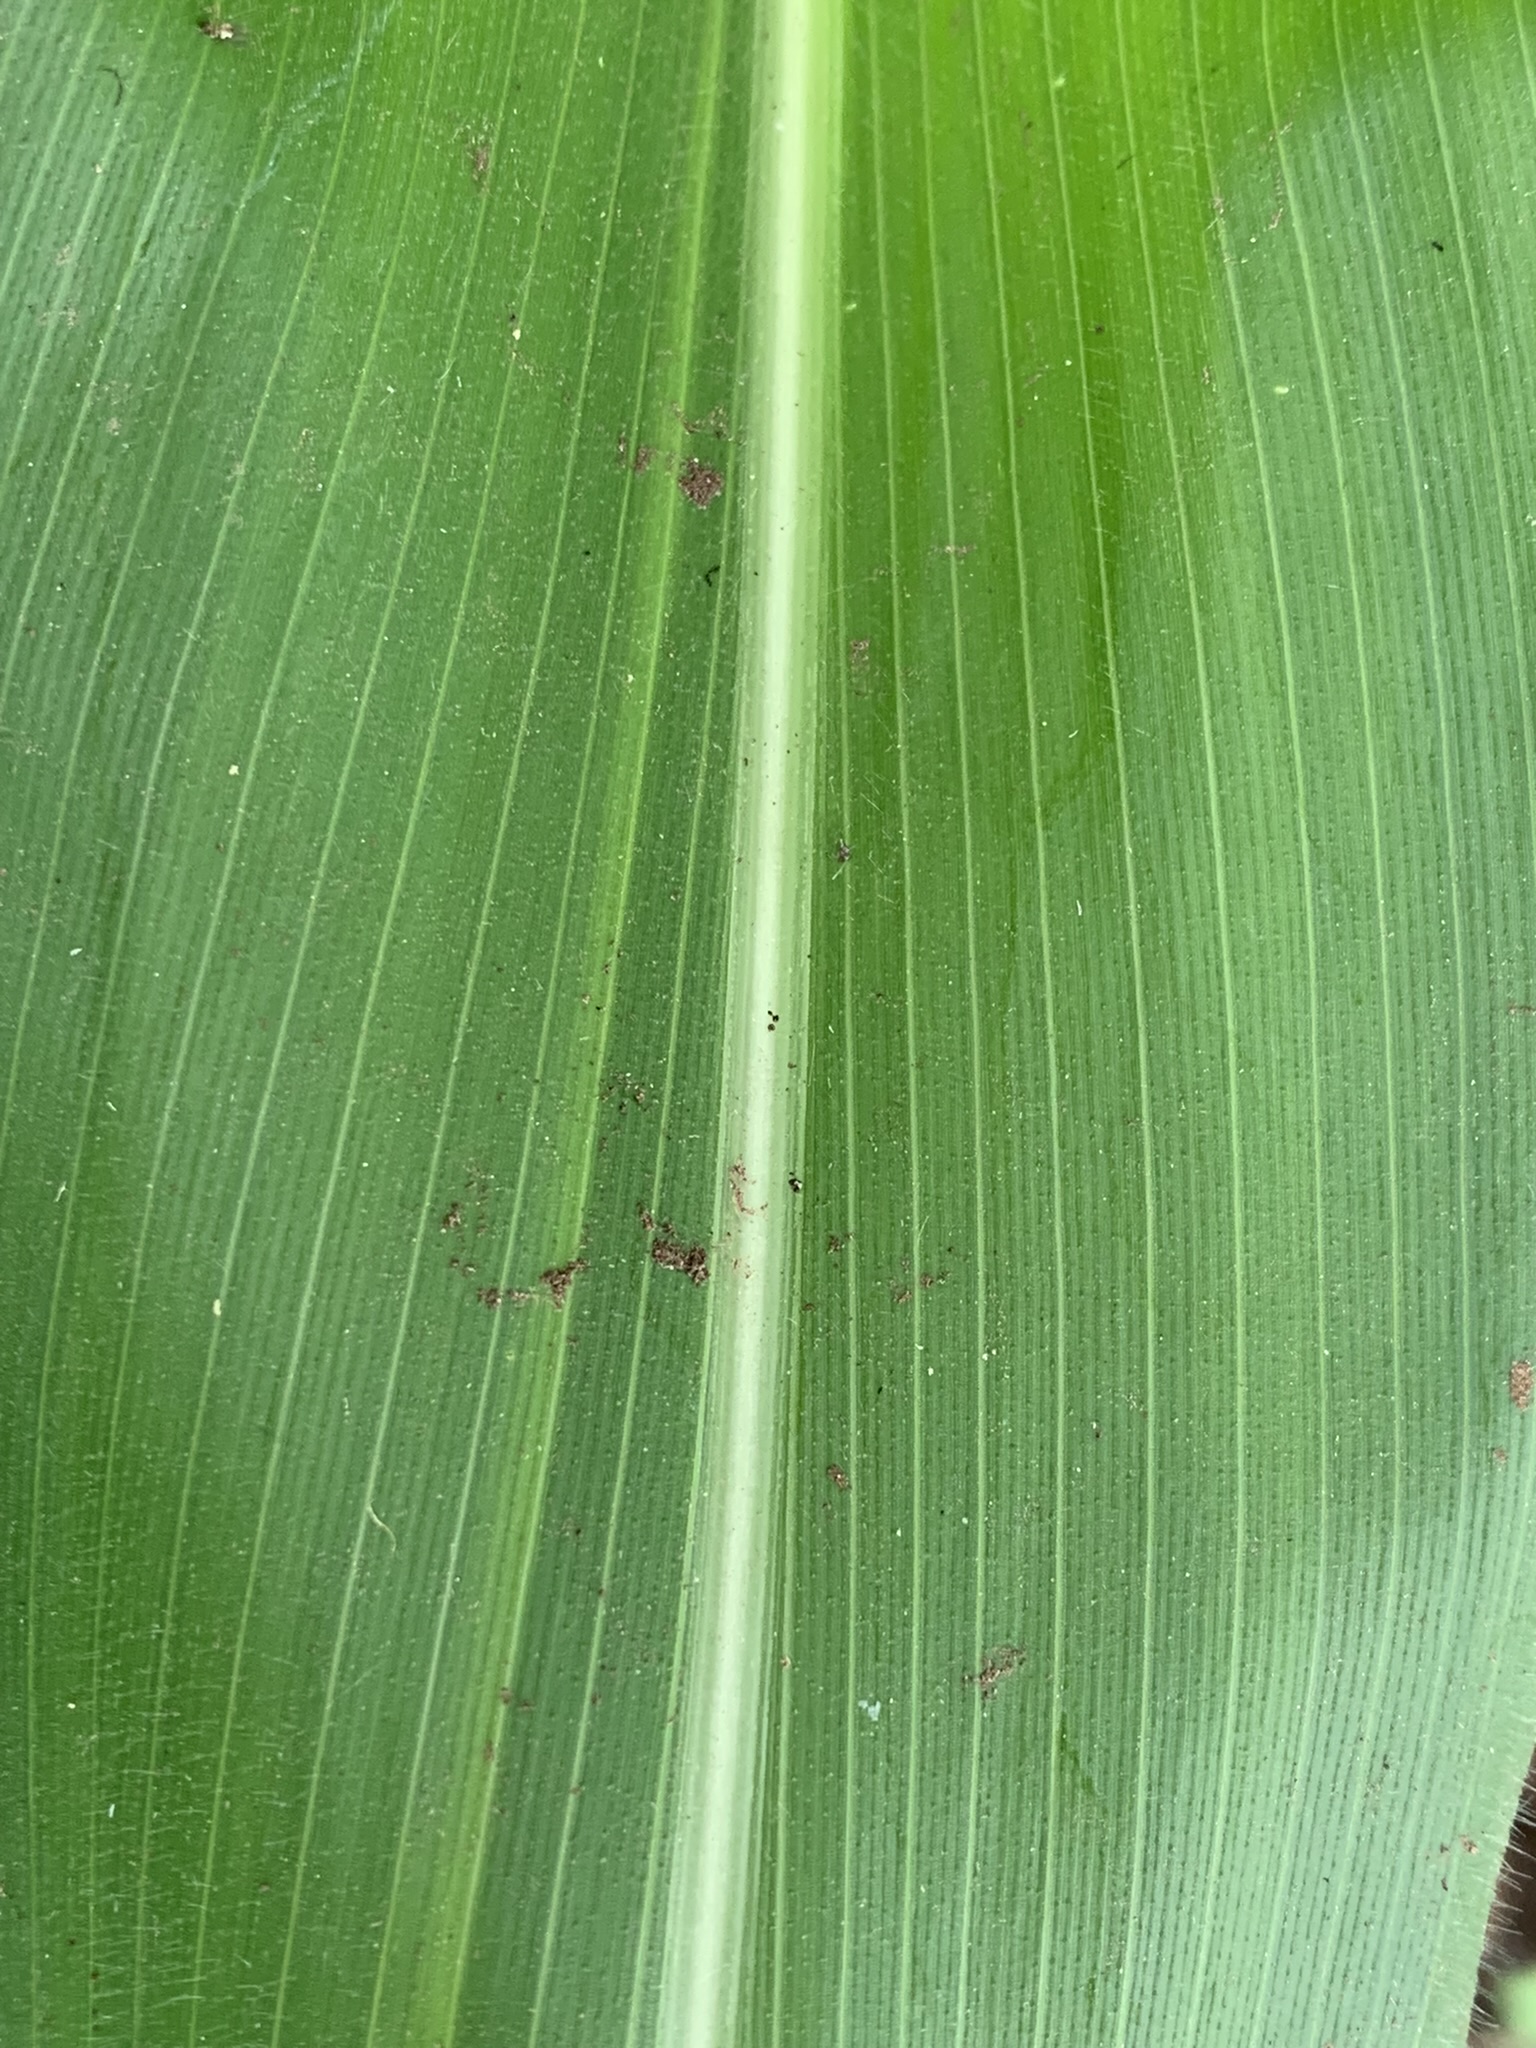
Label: Healthy